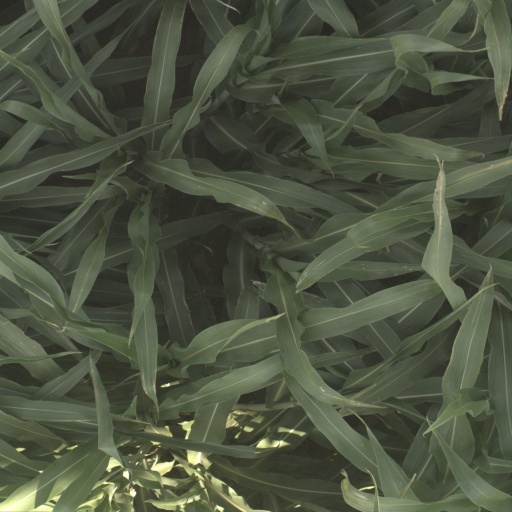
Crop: sorghum